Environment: real
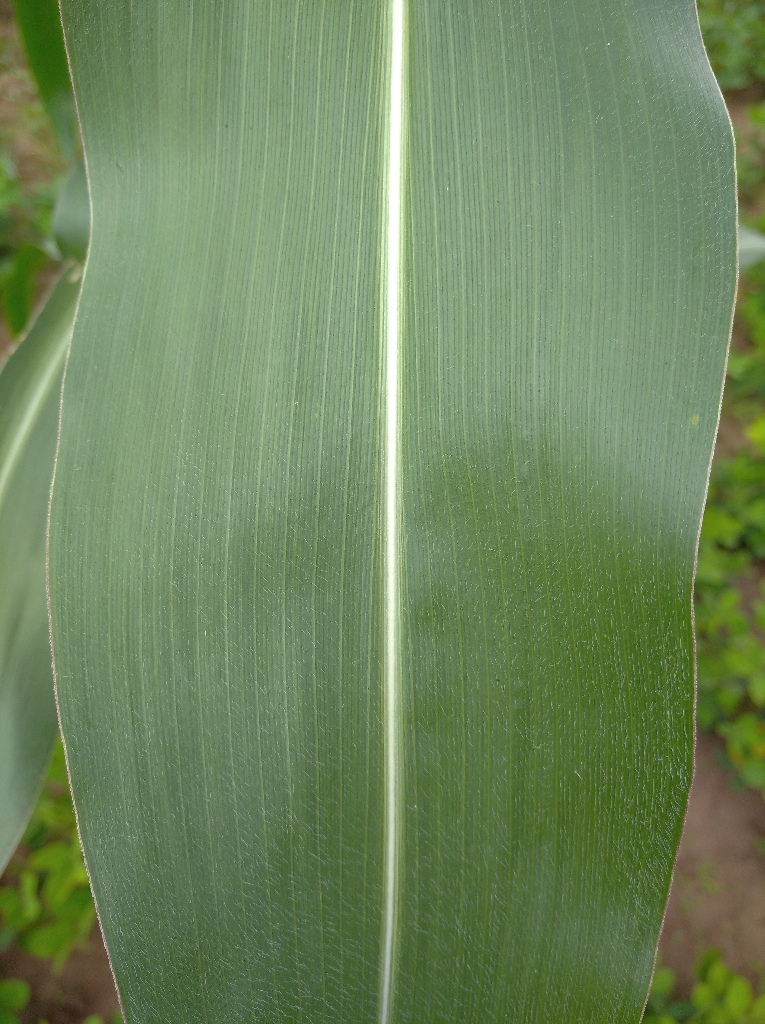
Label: healthy